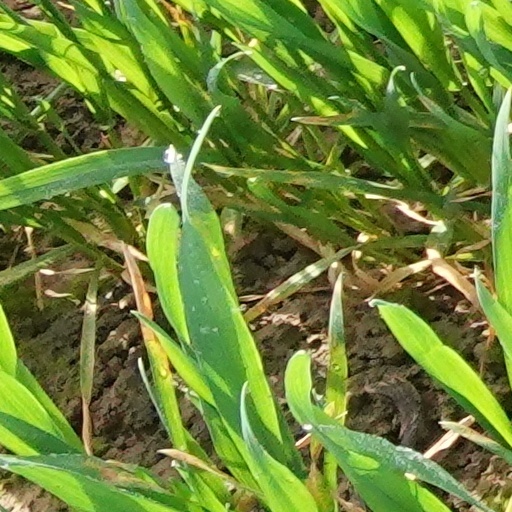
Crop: wheat